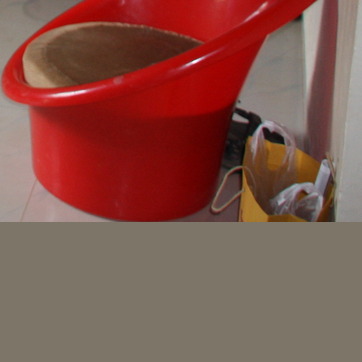
Material: plastic